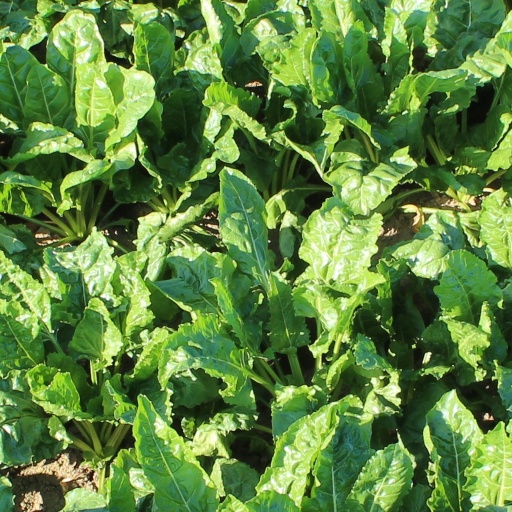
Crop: sugar beet